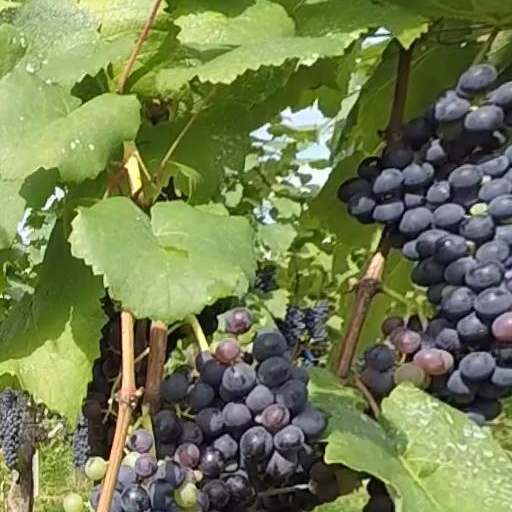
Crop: grape